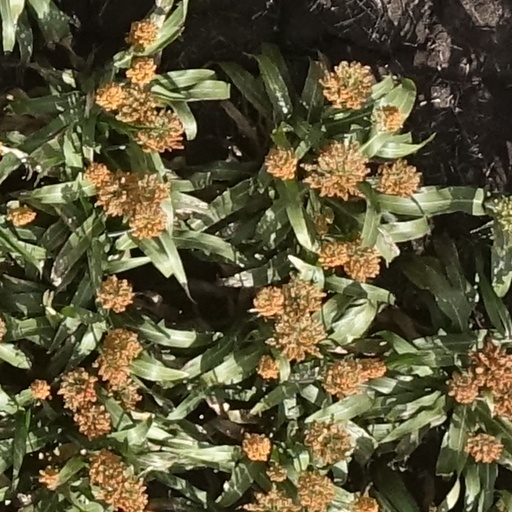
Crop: sorghum